2016 Japanese motorcycle Grand Prix

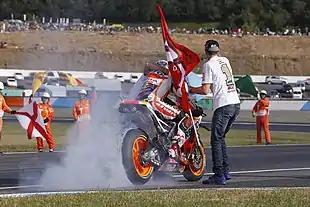
Marc Márquez, doing a burnout and celebrating his third MotoGP world championship title after winning the race.

With Andrea Iannone still recovering from the injuries sustained at Misano, he was replaced in the factory Ducati team by Héctor Barberá. Australian Superbike rider Mike Jones made his MotoGP debut filling in for Barbera at Avintia Racing.